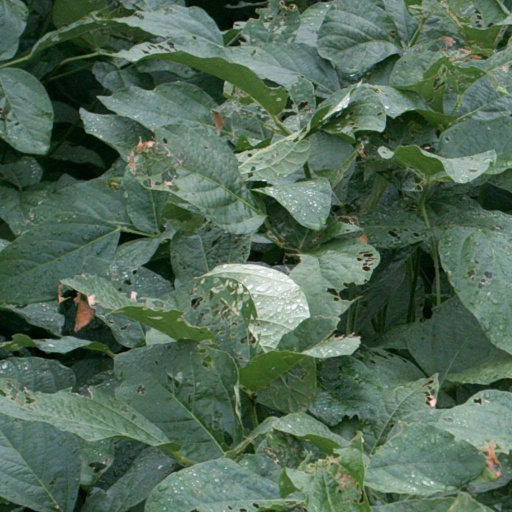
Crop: soybean